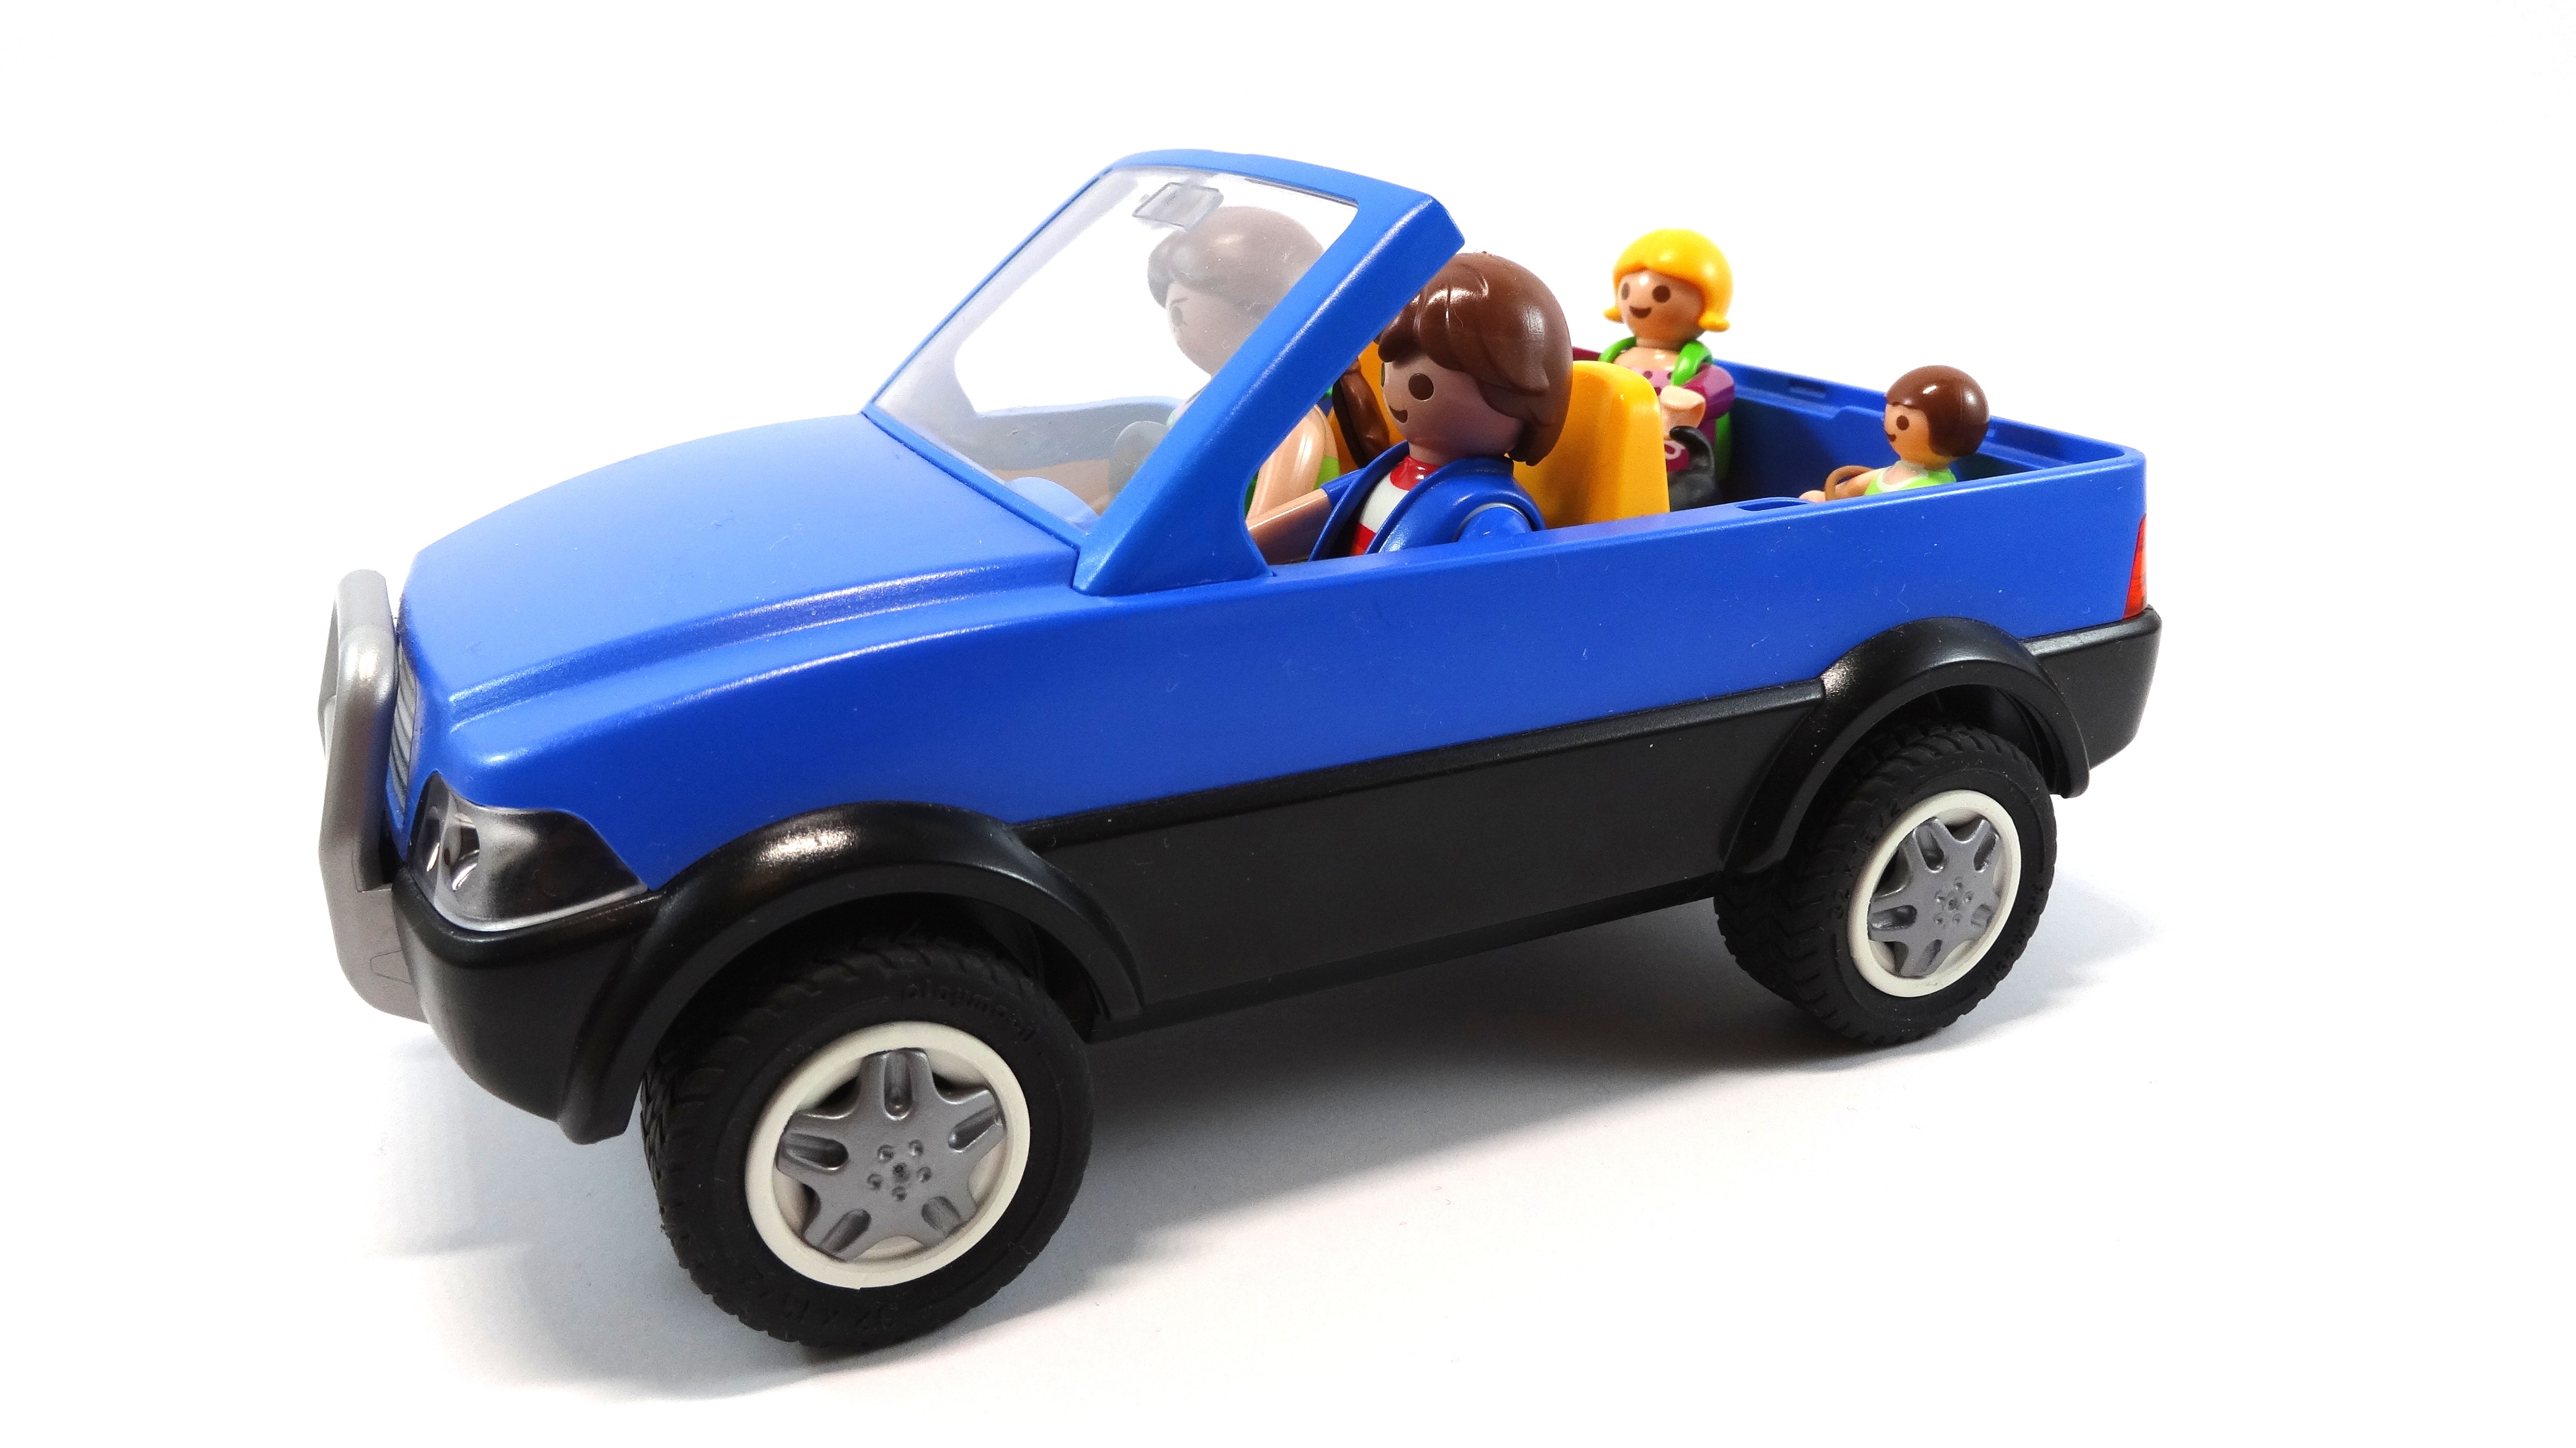
car, vehicle, auto, toy, playmobil, product, family, toys, more, city car, model car, sport utility vehicle, land vehicle, automobile make, automotive exterior, subcompact car